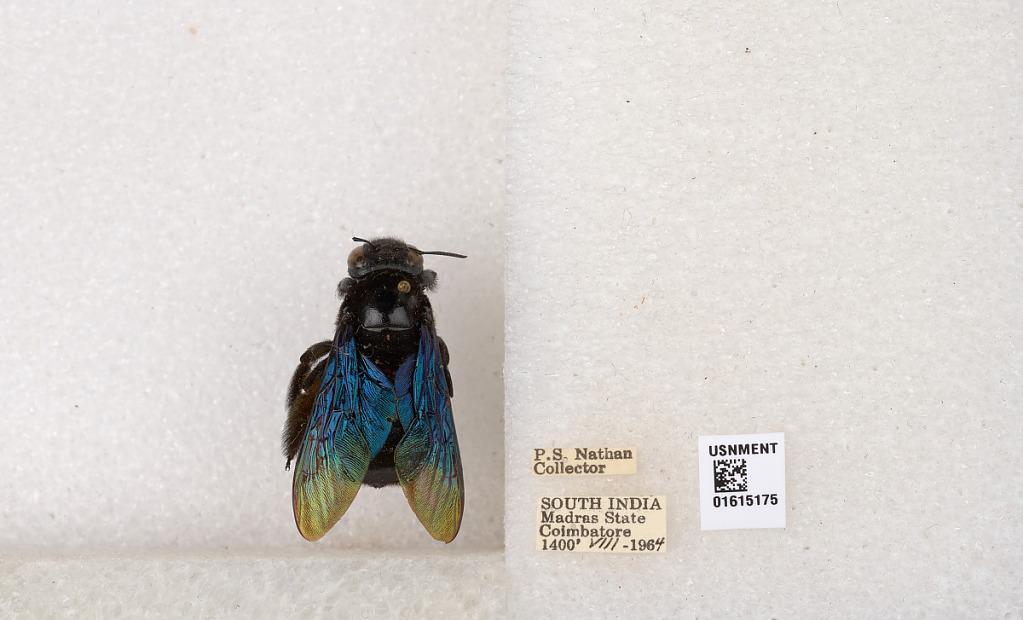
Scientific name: Xylocopa (Biluna) auripennis auripennis Lepeletier
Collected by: P. Nathan
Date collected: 1964-8-1
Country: India
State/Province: Tamil Nadu
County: Coimbatore
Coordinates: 10.9955, 76.9034